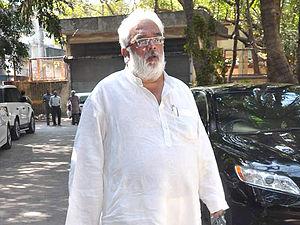
Rahul Rawail né en 1951 à Bombay, est un réalisateur, scénariste, producteur, monteur et acteur indien.